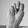
ASL letter: N